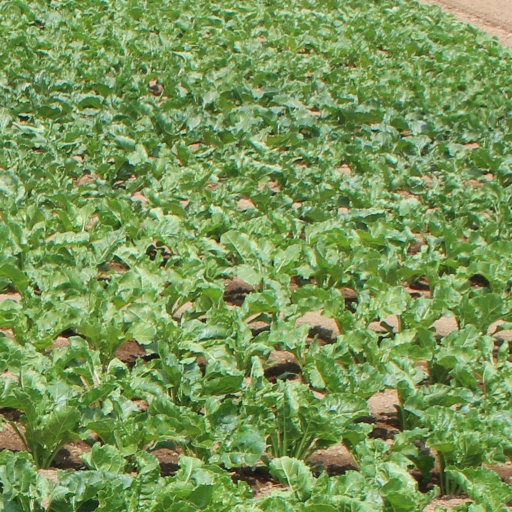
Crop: sugar beet